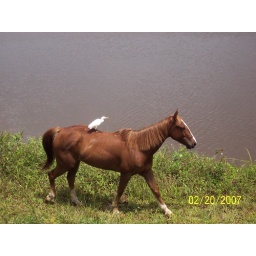
These horses always surrounded by birds also looking for a free lunch.